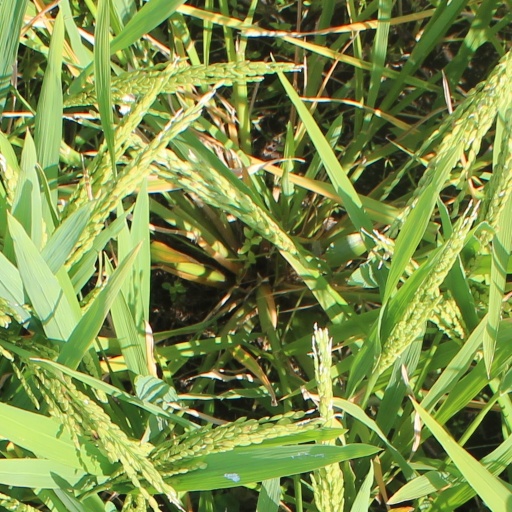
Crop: rice